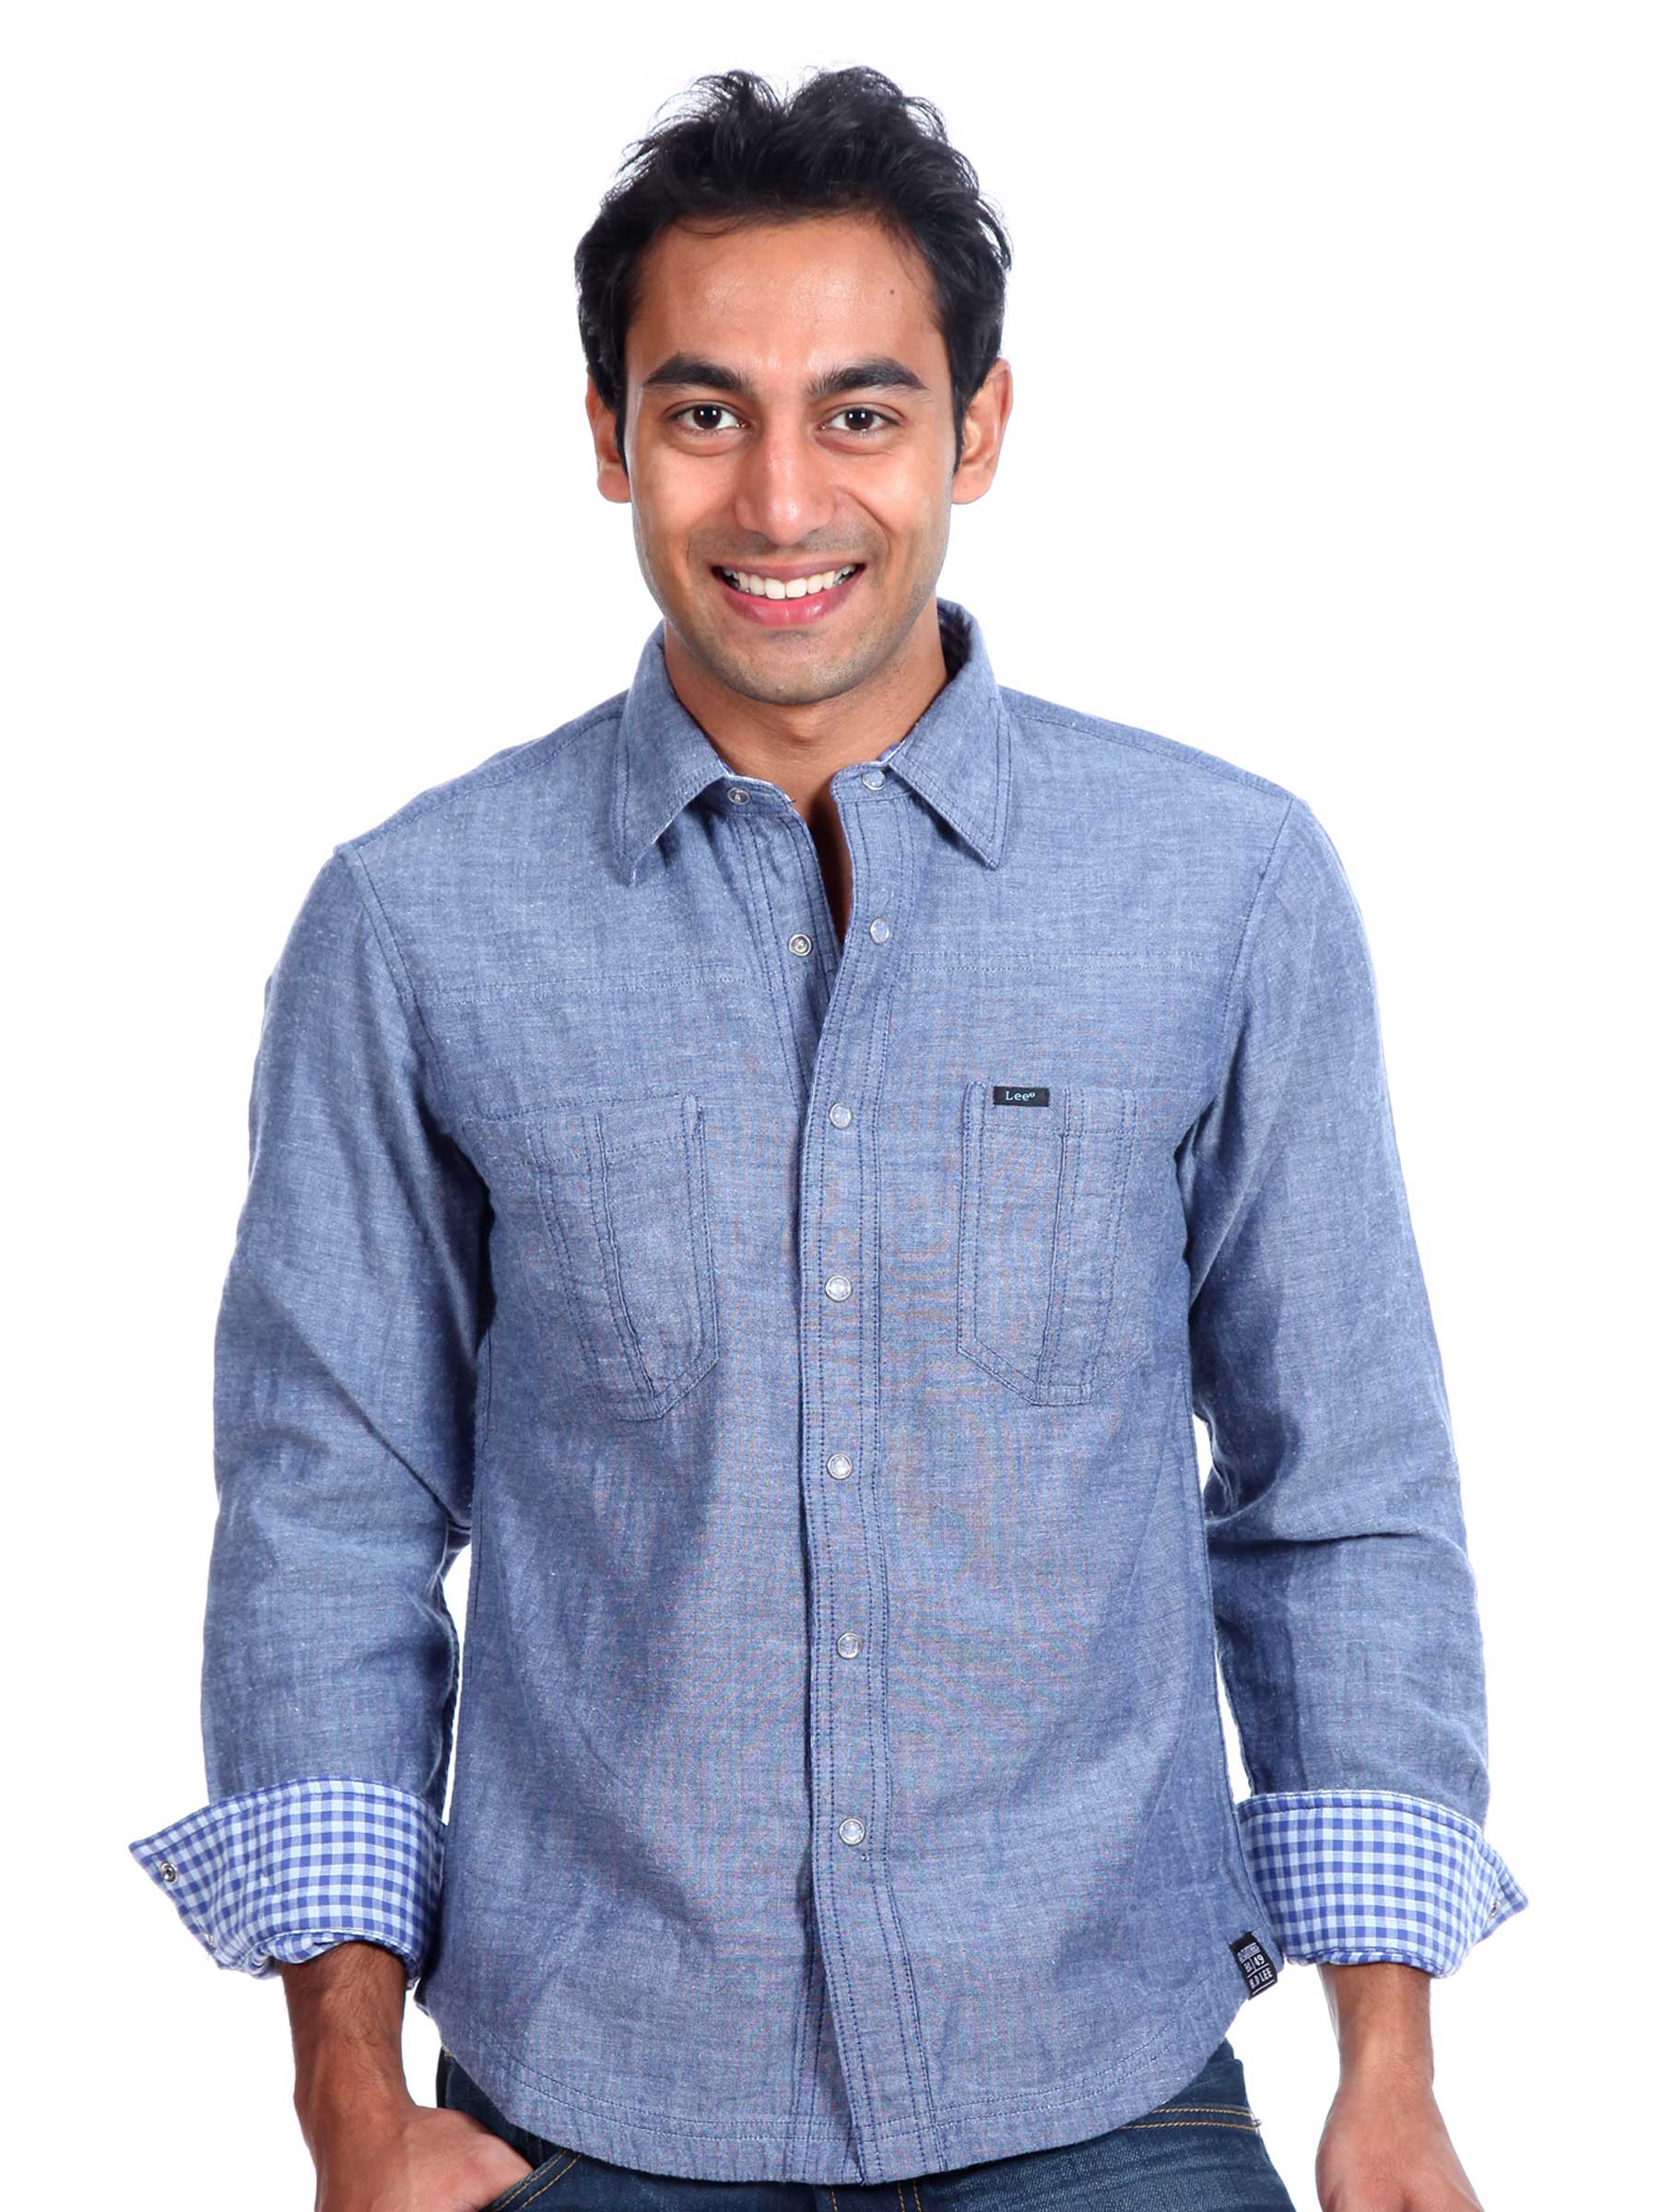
Lee Men Reversible Blue Shirt
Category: Apparel / Topwear / Shirts
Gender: Men
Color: Blue
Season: Winter 2010
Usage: Casual